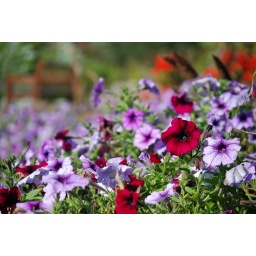
flower bed in the walled garden